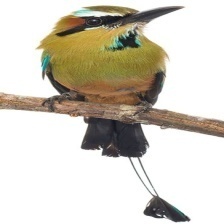
Species: TURQUOISE MOTMOT
Scientific name: EUMOMOTA SUPERCILIOSA